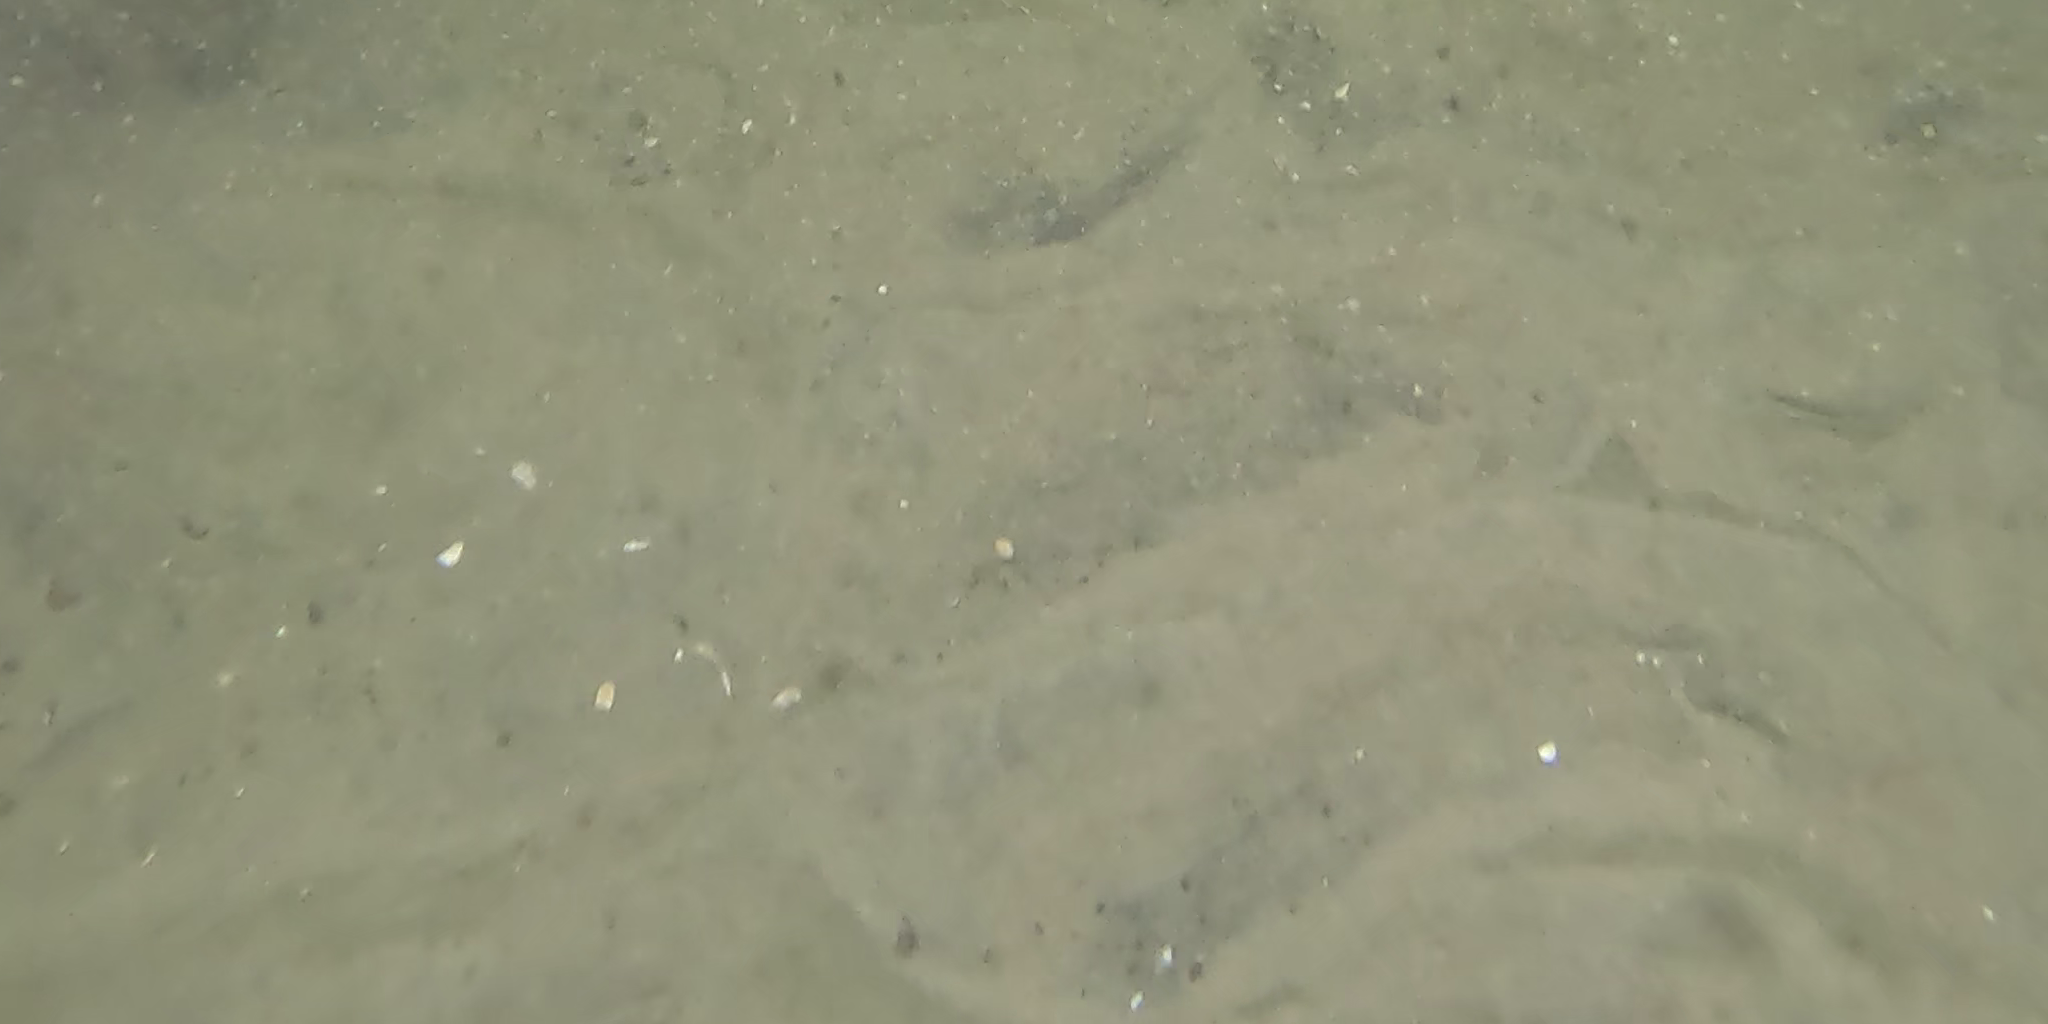
Seabed habitat: sand